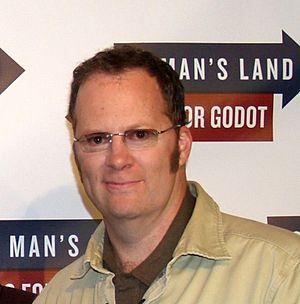
Shuler Paul Hensley, né le 6 mars 1967 à Atlanta, est un chanteur et acteur américain.